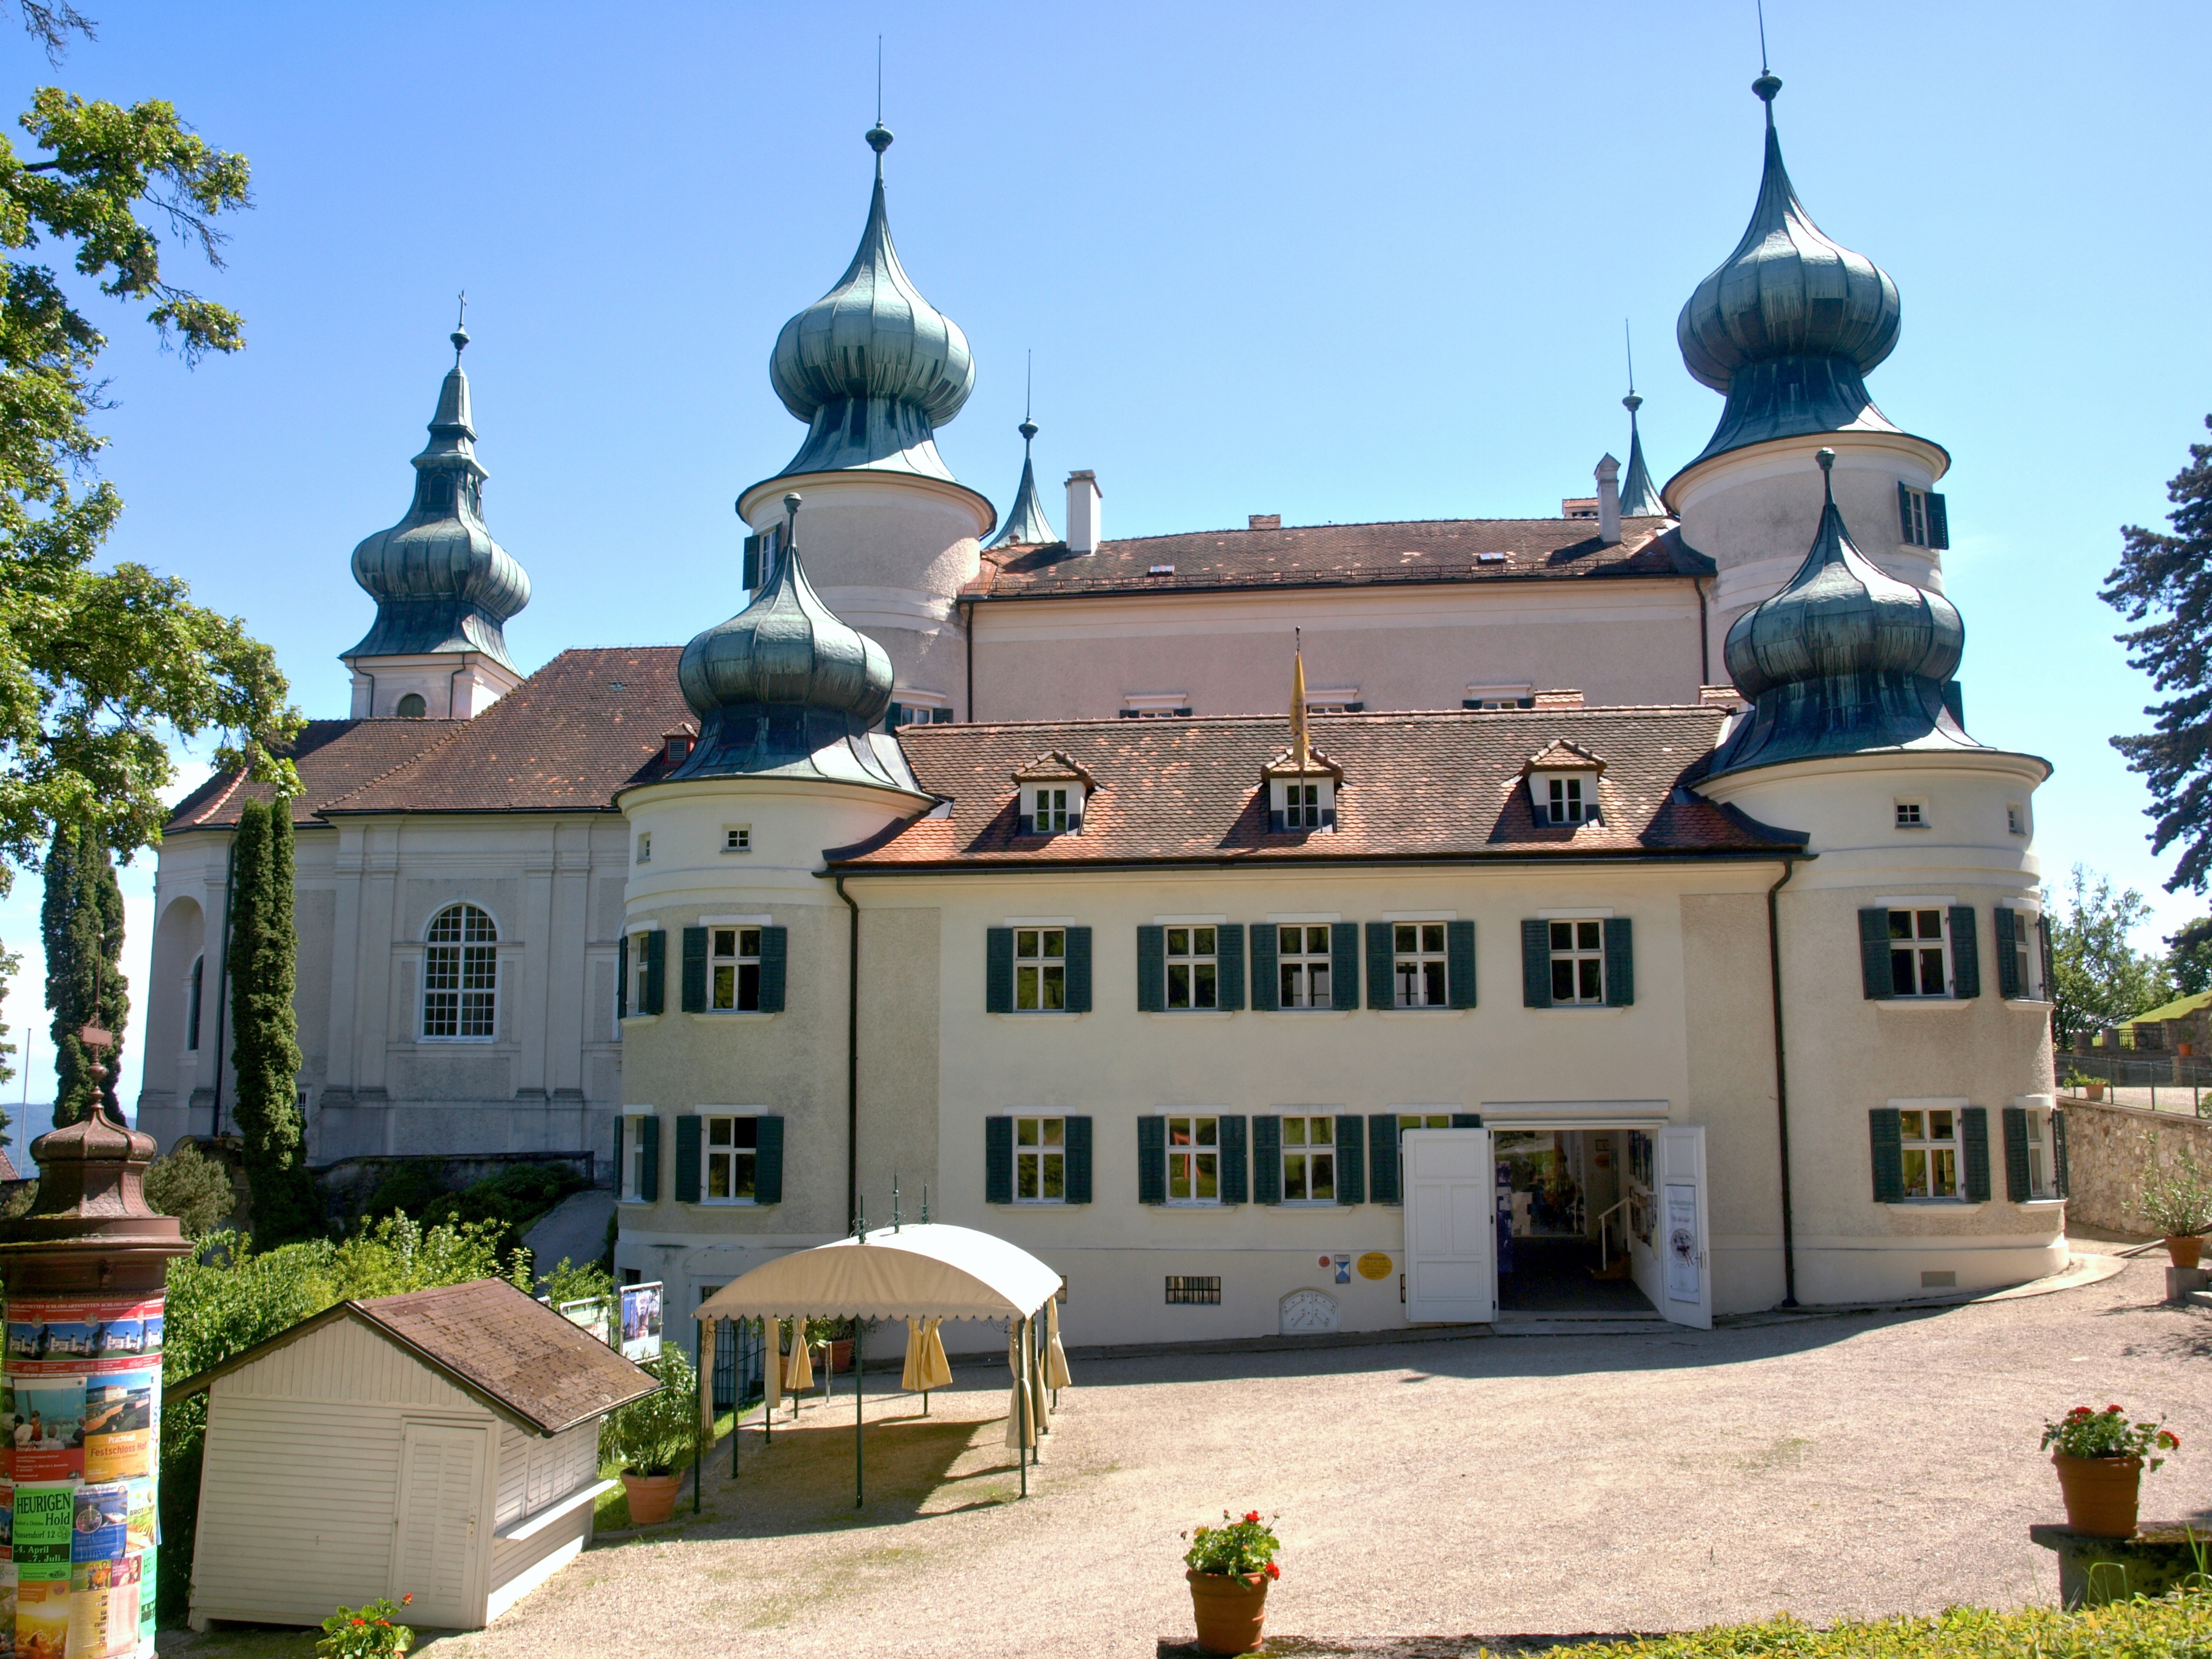
architecture, town, building, palace, old, castle, property, exterior, historic, place of worship, monastery, mosque, synagogue, front, monumental, heritage, estate, artstetten p bring